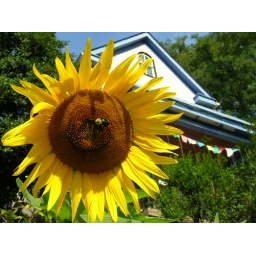
giant sunflower in front of a house